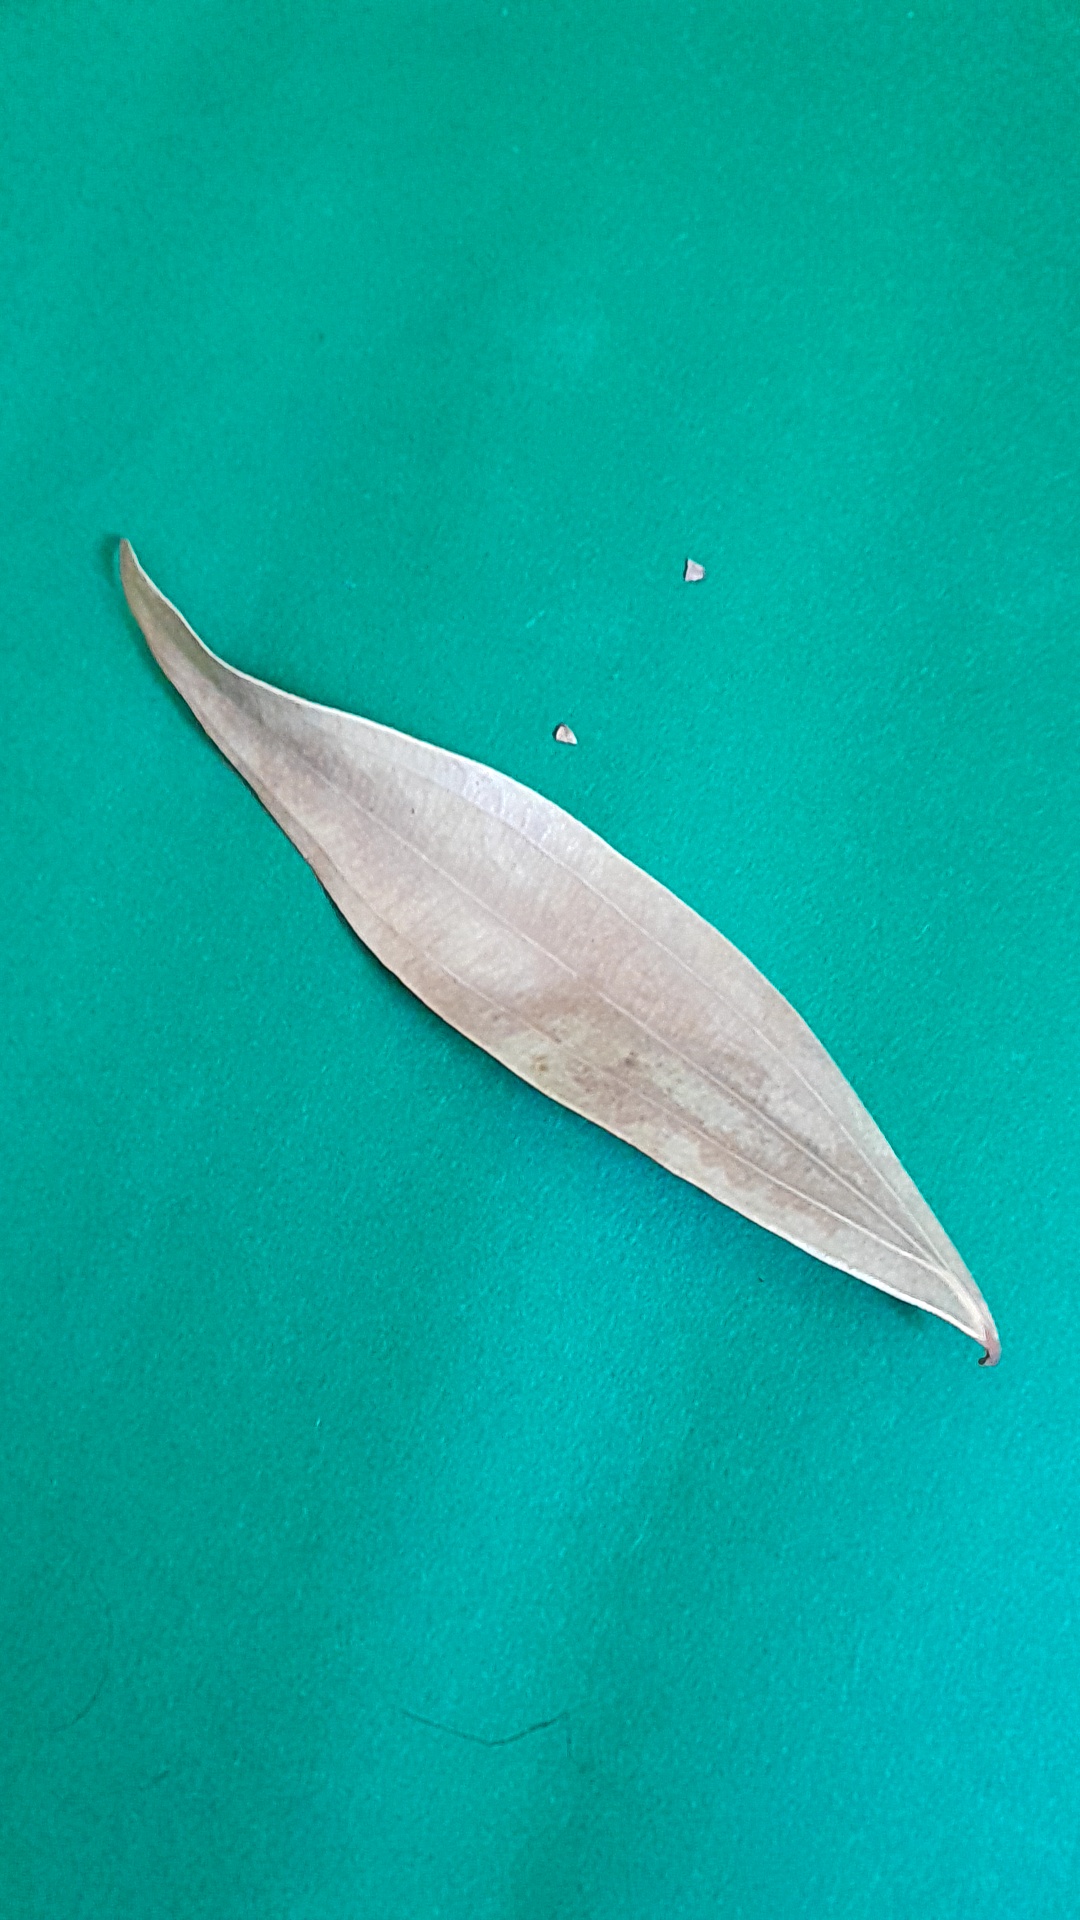
Label: Dry Leaf